Eberhard Zeidler (mathematician)

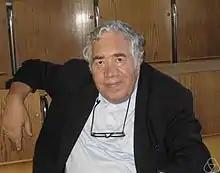
Eberhard Zeidler, Bonn, 2006

Eberhard Hermann Erich Zeidler (6 October 1940 in Leipzig, Germany – 18 November 2016 ibid) was a German mathematician, who worked primarily in the field of non-linear functional analysis.